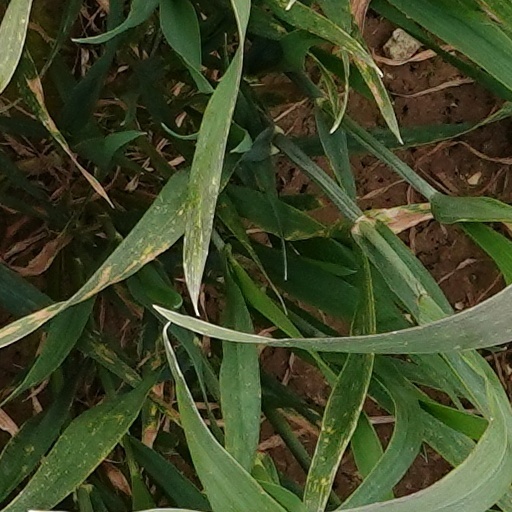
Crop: wheat